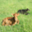
Label: cattle